Wildlife of Cambodia

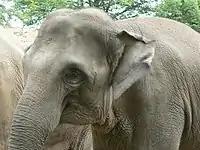
Asian elephant

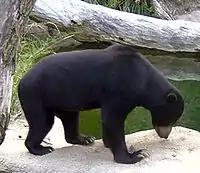
Sun bear

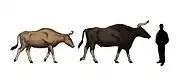
The kouprey is the national animal of the Kingdom of Cambodia.

The wildlife of Cambodia is very diverse with at least 162 mammal species, 600 bird species, 176 reptile species (including 89 subspecies), 900 freshwater fish species, 670 invertebrate species, and more than 3000 plant species. A single protected area, Keo Seima Wildlife Sanctuary, is known to support more than 950 total species, including 75 species that are listed as globally threatened on the IUCN Red List. An unknown amount of species remains to be described by science, especially the insect group of butterflies and moths, collectively known as lepidopterans.